Town square

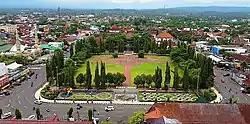
Alun-Alun Purbalingga, Central Java

A large open square common in villages, towns and cities of Indonesia is known as "alun-alun". It is a Javanese term which in modern-day Indonesia refers to the two large open squares of kraton compounds. It is typically located adjacent a mosque or a palace. It is a place for public spectacles, court celebrations and general non-court entertainments.